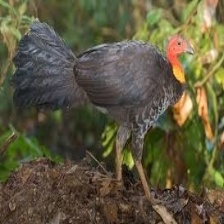
Species: BUSH TURKEY
Scientific name: ALECTURA LATHAMI